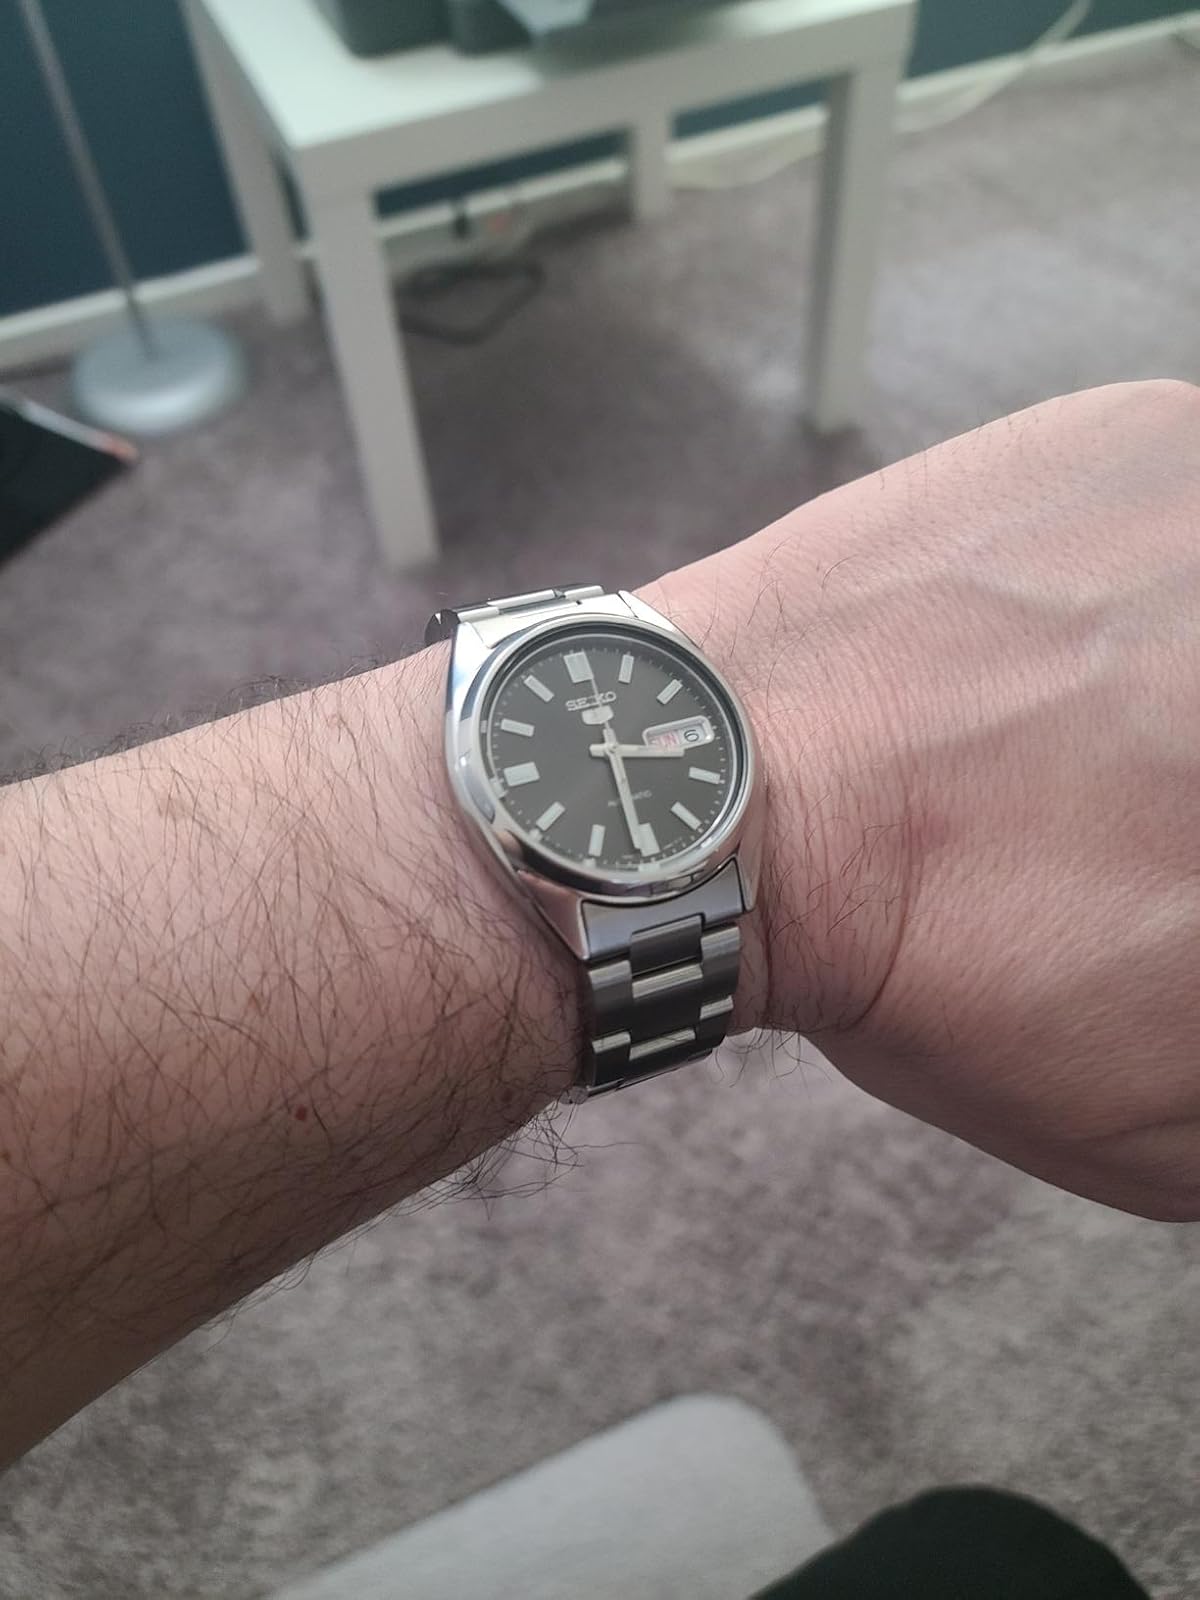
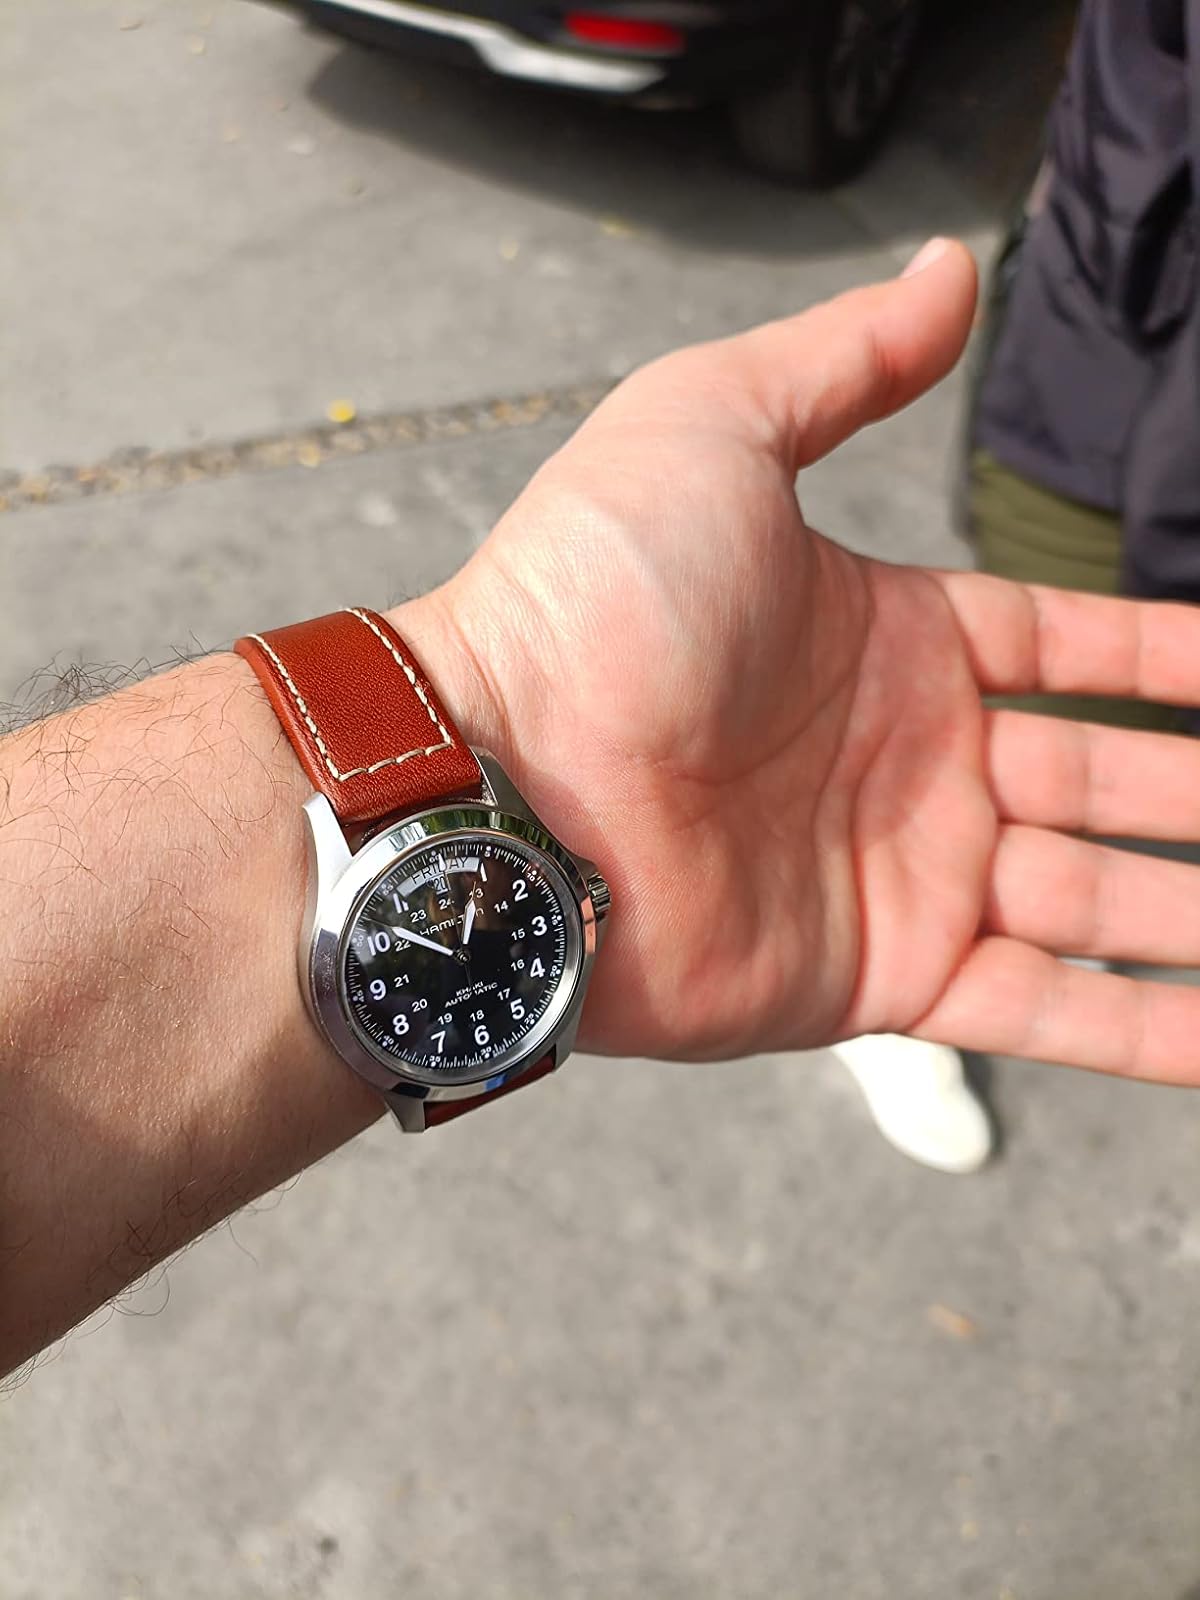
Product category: accessories_watch
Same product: no